Ralph Lawler

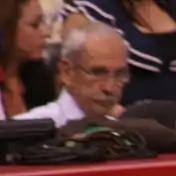
Lawler calling a Clippers game in 2011

Ralph Anthony Lawler (born April 21, 1938) is an American former television and radio personality. He is best known for his 41-year tenure as the voice of the National Basketball Association's Los Angeles Clippers. Going back to the franchise's six-year stint in San Diego (1978–84), Lawler had broadcast virtually every Clippers game since the franchise moved from Buffalo, New York in 1978 until his retirement, whether it be radio and/or television. There were only two seasons when Lawler did not serve as the team's primary play-by-play broadcaster: 1981–82 (Jerry Gross) and 1984–85 (Eddie Doucette); Lawler returned as the full-time voice in 1985–86. In 2019, Lawler was recognized for his contributions to the game and received the Curt Gowdy Media Award, presented by the Naismith Memorial Basketball Hall of Fame.